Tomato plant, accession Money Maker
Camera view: tilt-top (135 deg); turntable rotation: 210 degrees
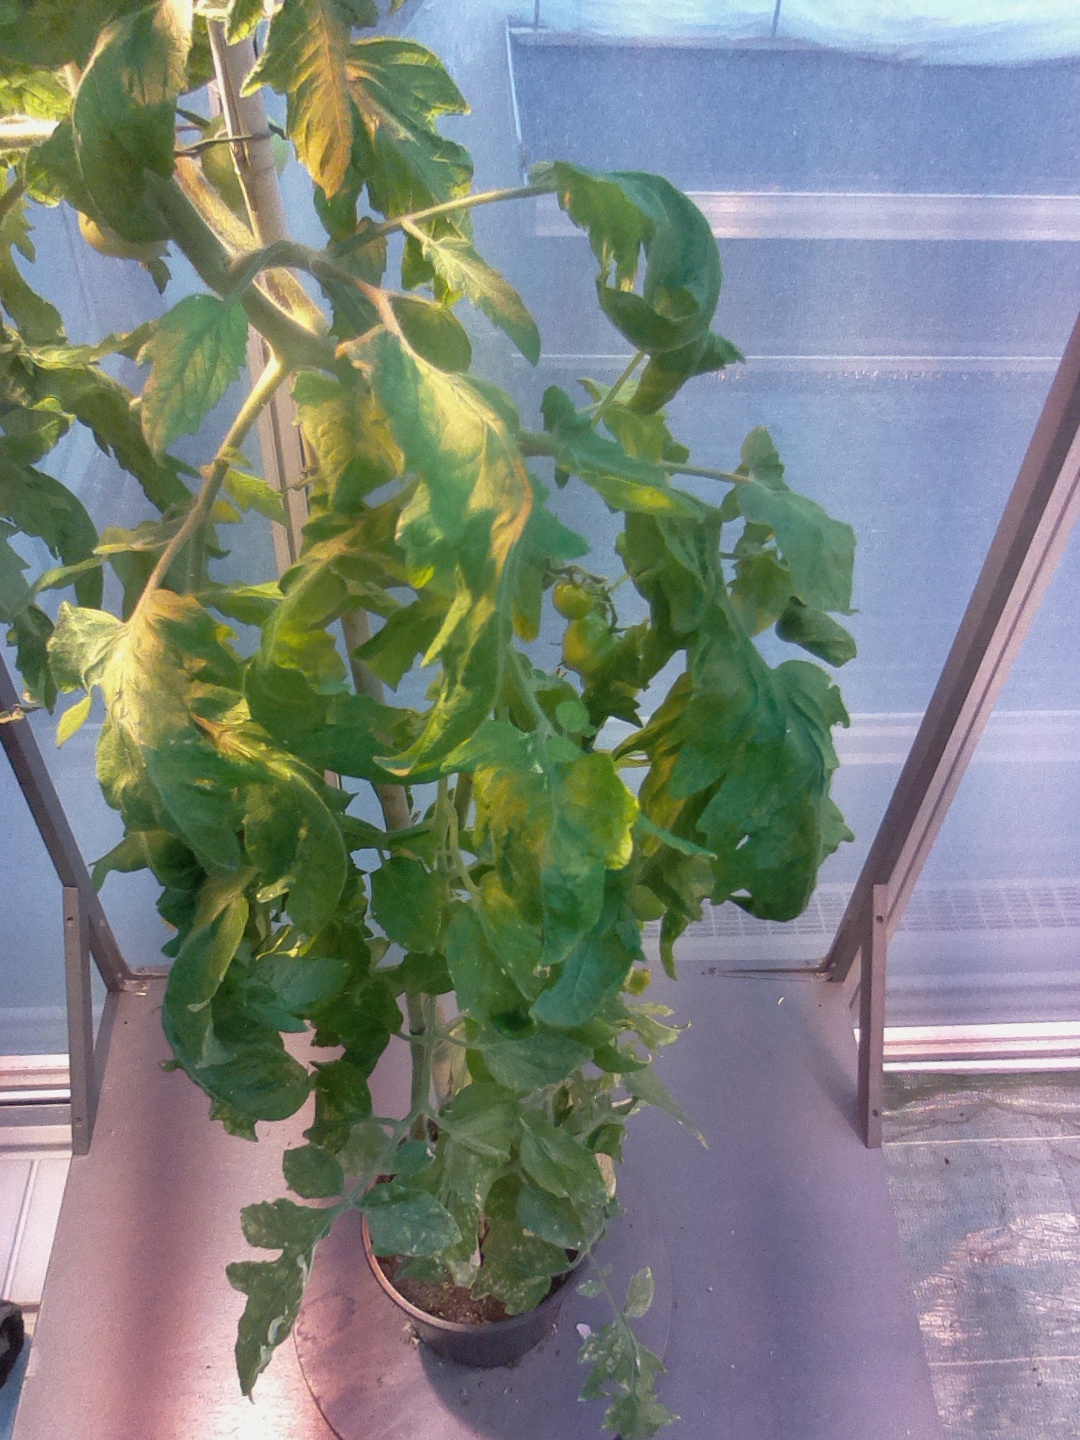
BBCH growth stage 76: 60%-70% of final fruit size